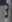
Number: 3